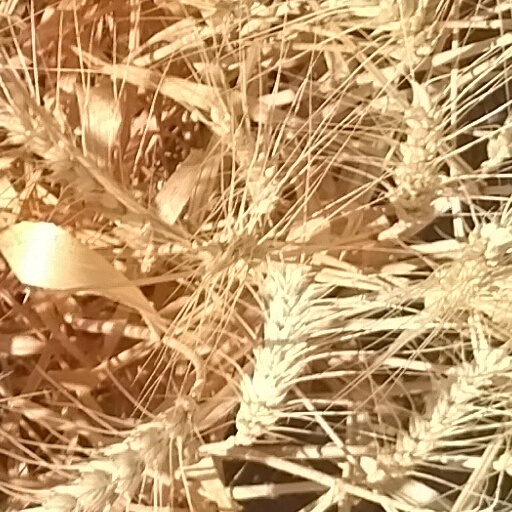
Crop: wheat